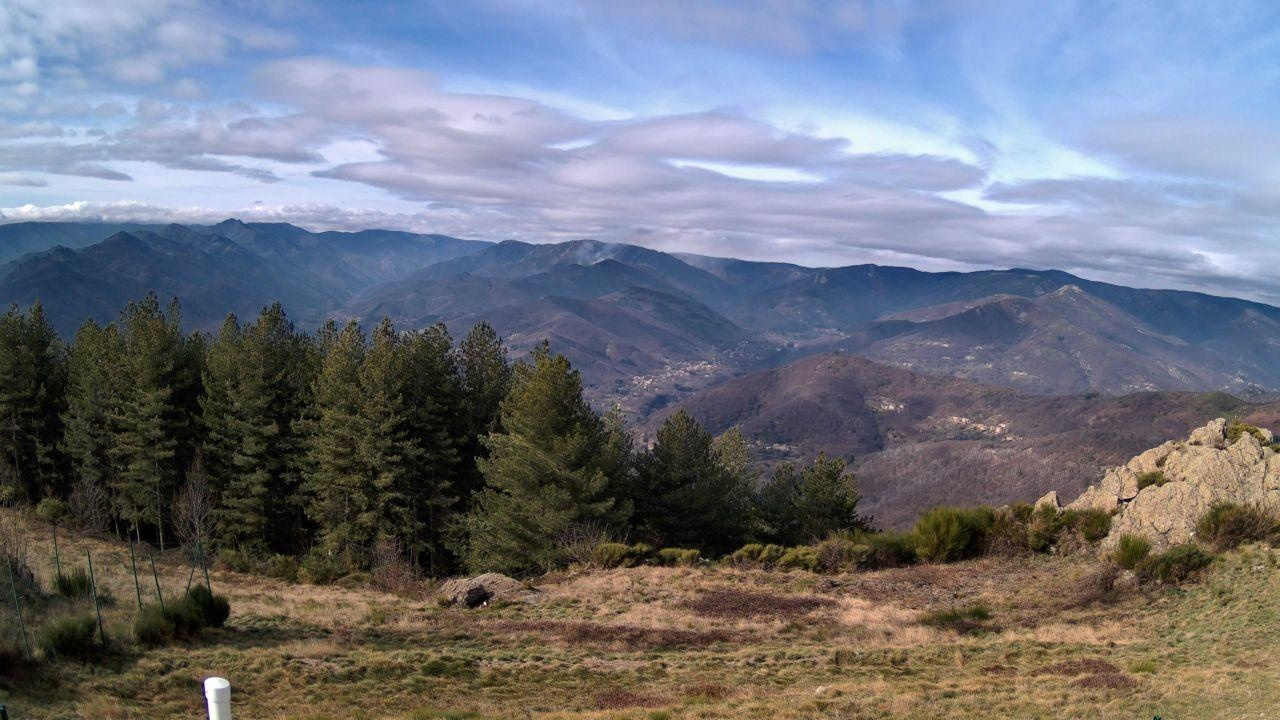
Fire: no
Smoke: yes